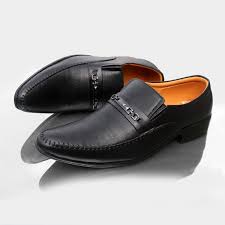
Label: Brogue